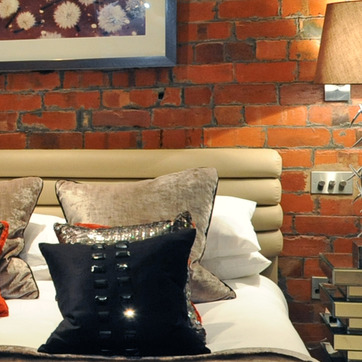
Material: fabric